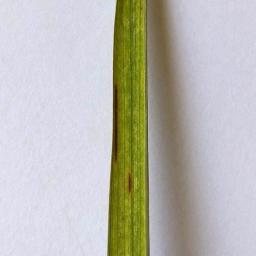
Label: Rice___Brown_Spot